Shubham (film)

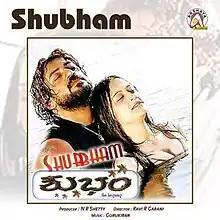

Shubham is a 2006 Indian Kannada-language romantic drama film directed by Ravi G